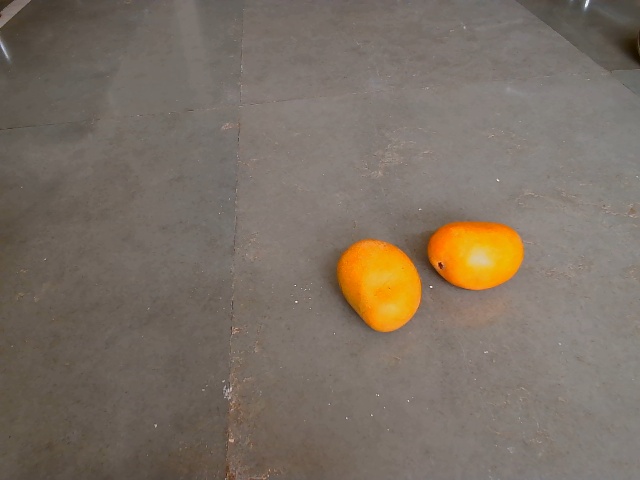
Label: Ripe_Mango